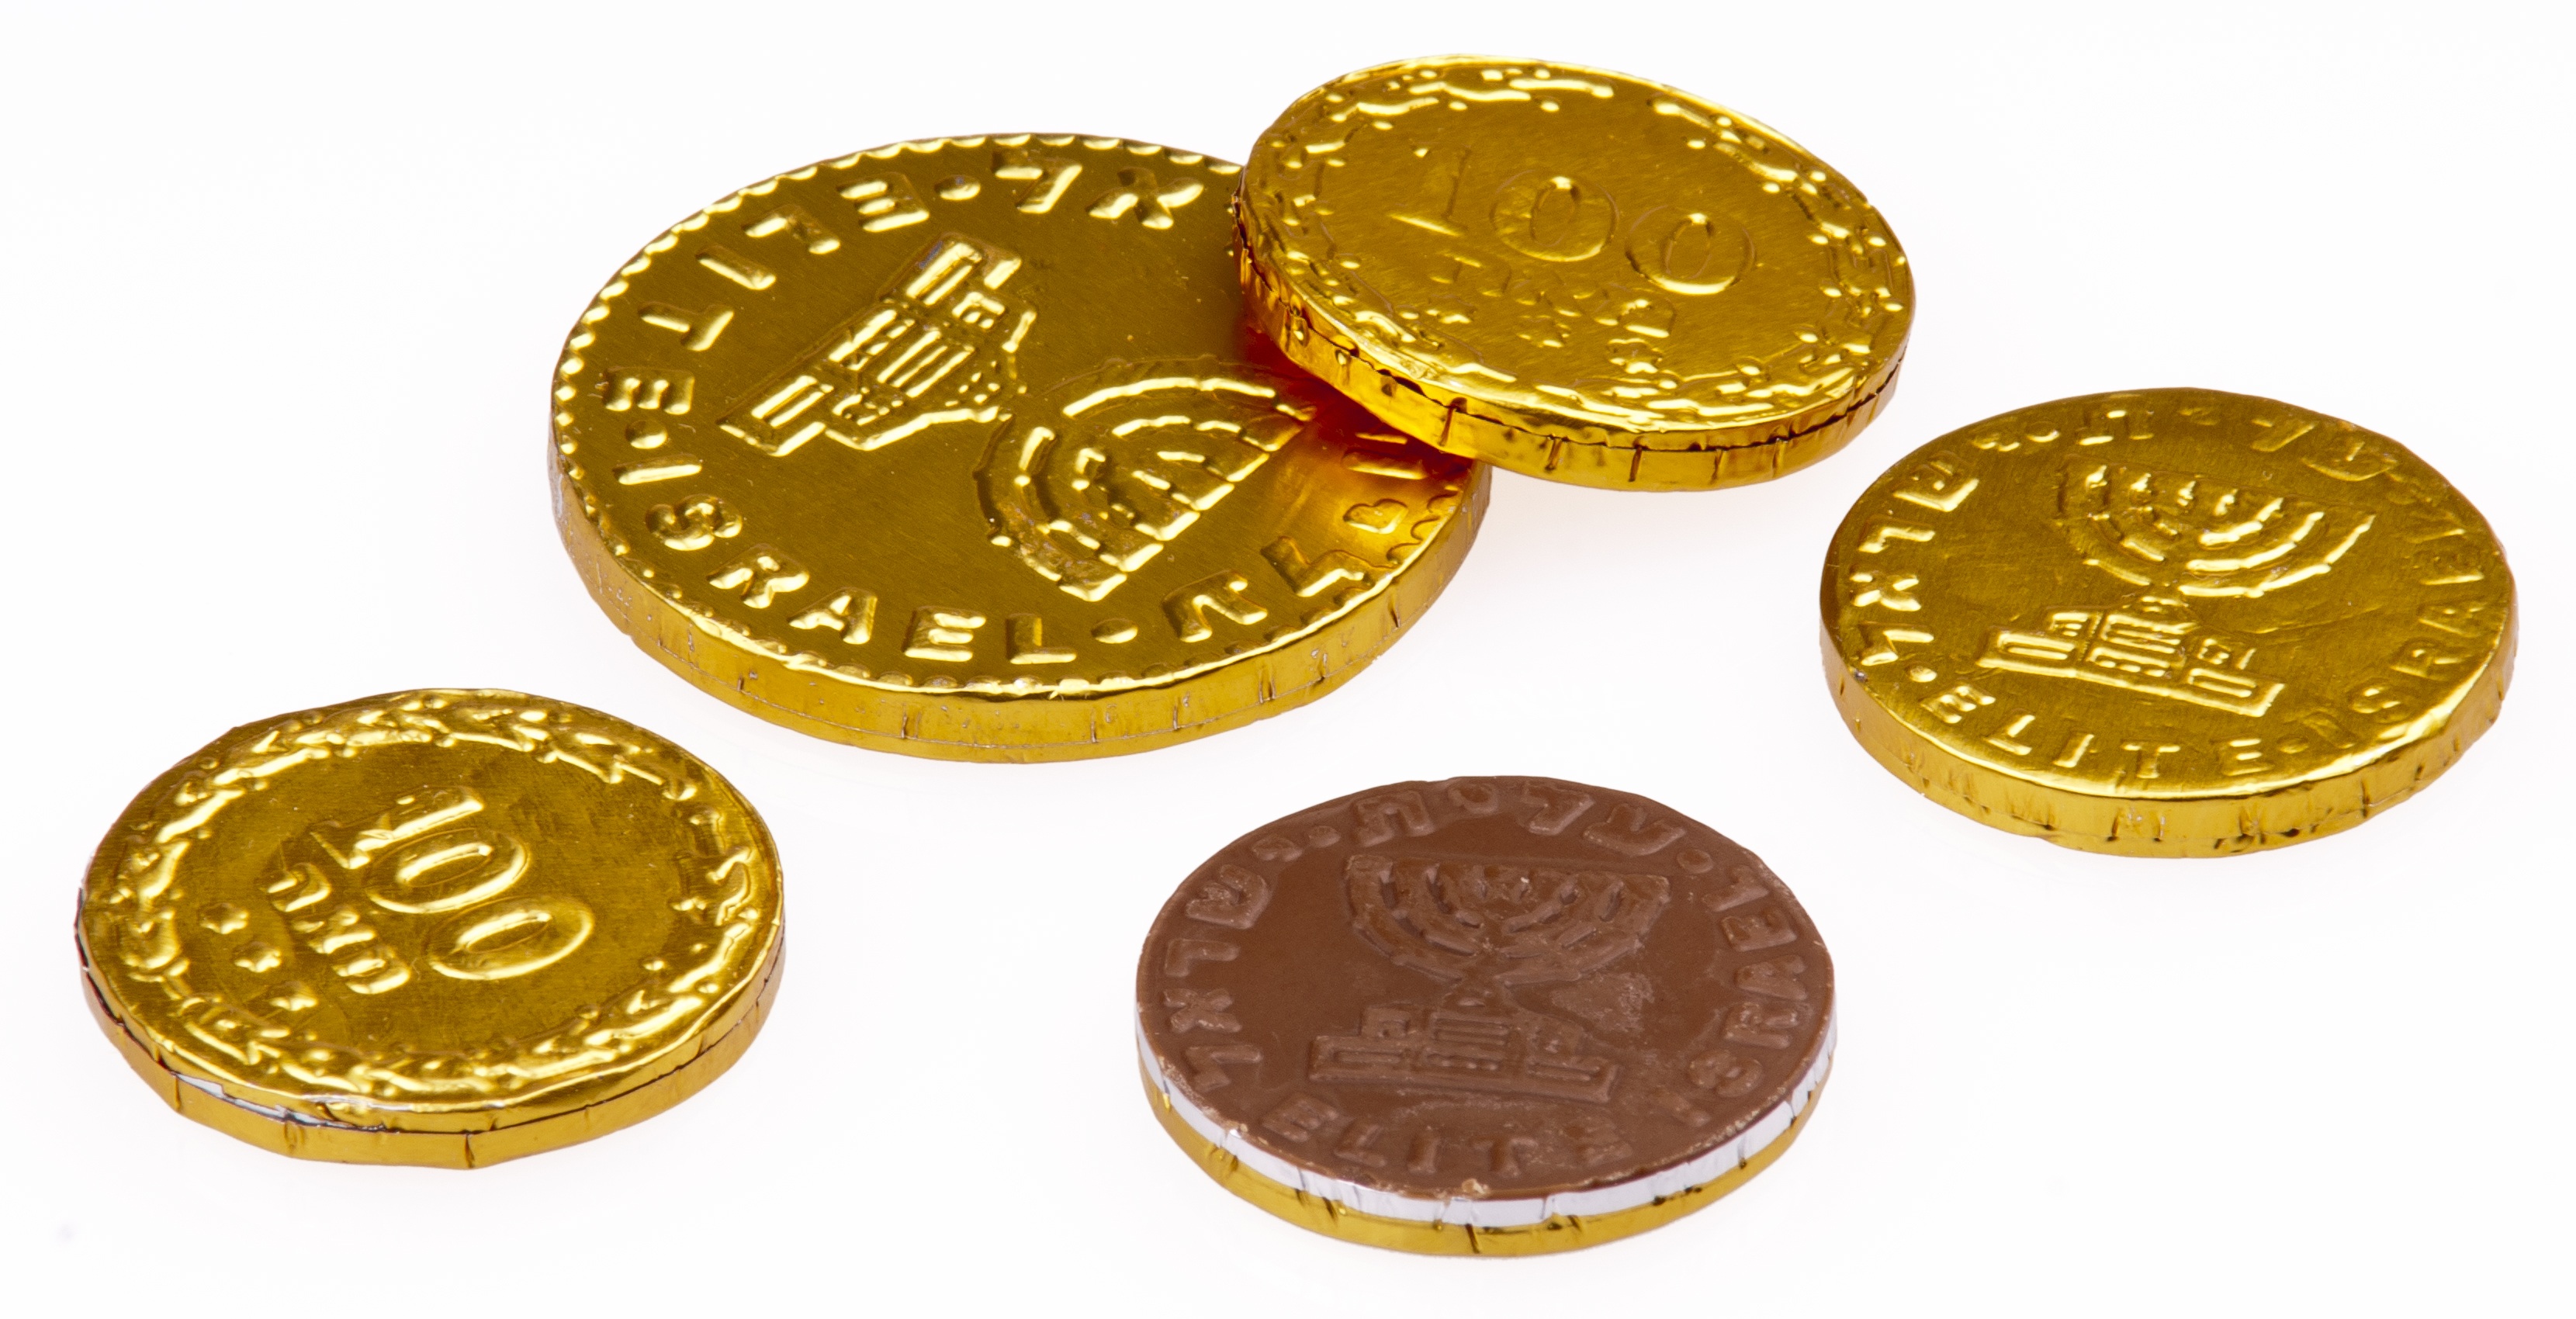
sweet, food, metal, money, material, cocoa, cash, gold, brass, currency, coin, candy, coins, chocolate coins, chanukah gelt